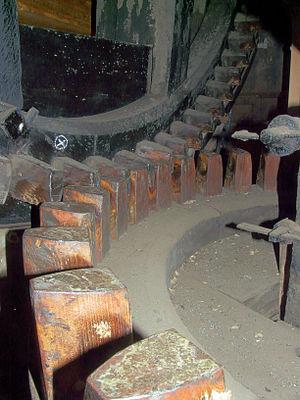
Un alluchon est un bloc de bois rectangulaire avec une tête et une queue effilée, similaire aux dents d'un engrenage.